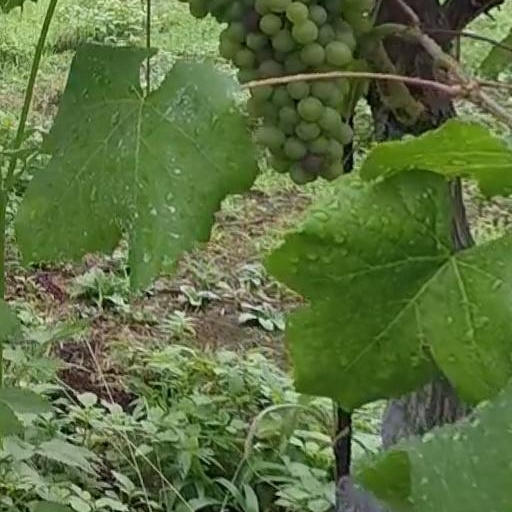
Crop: grape